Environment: real
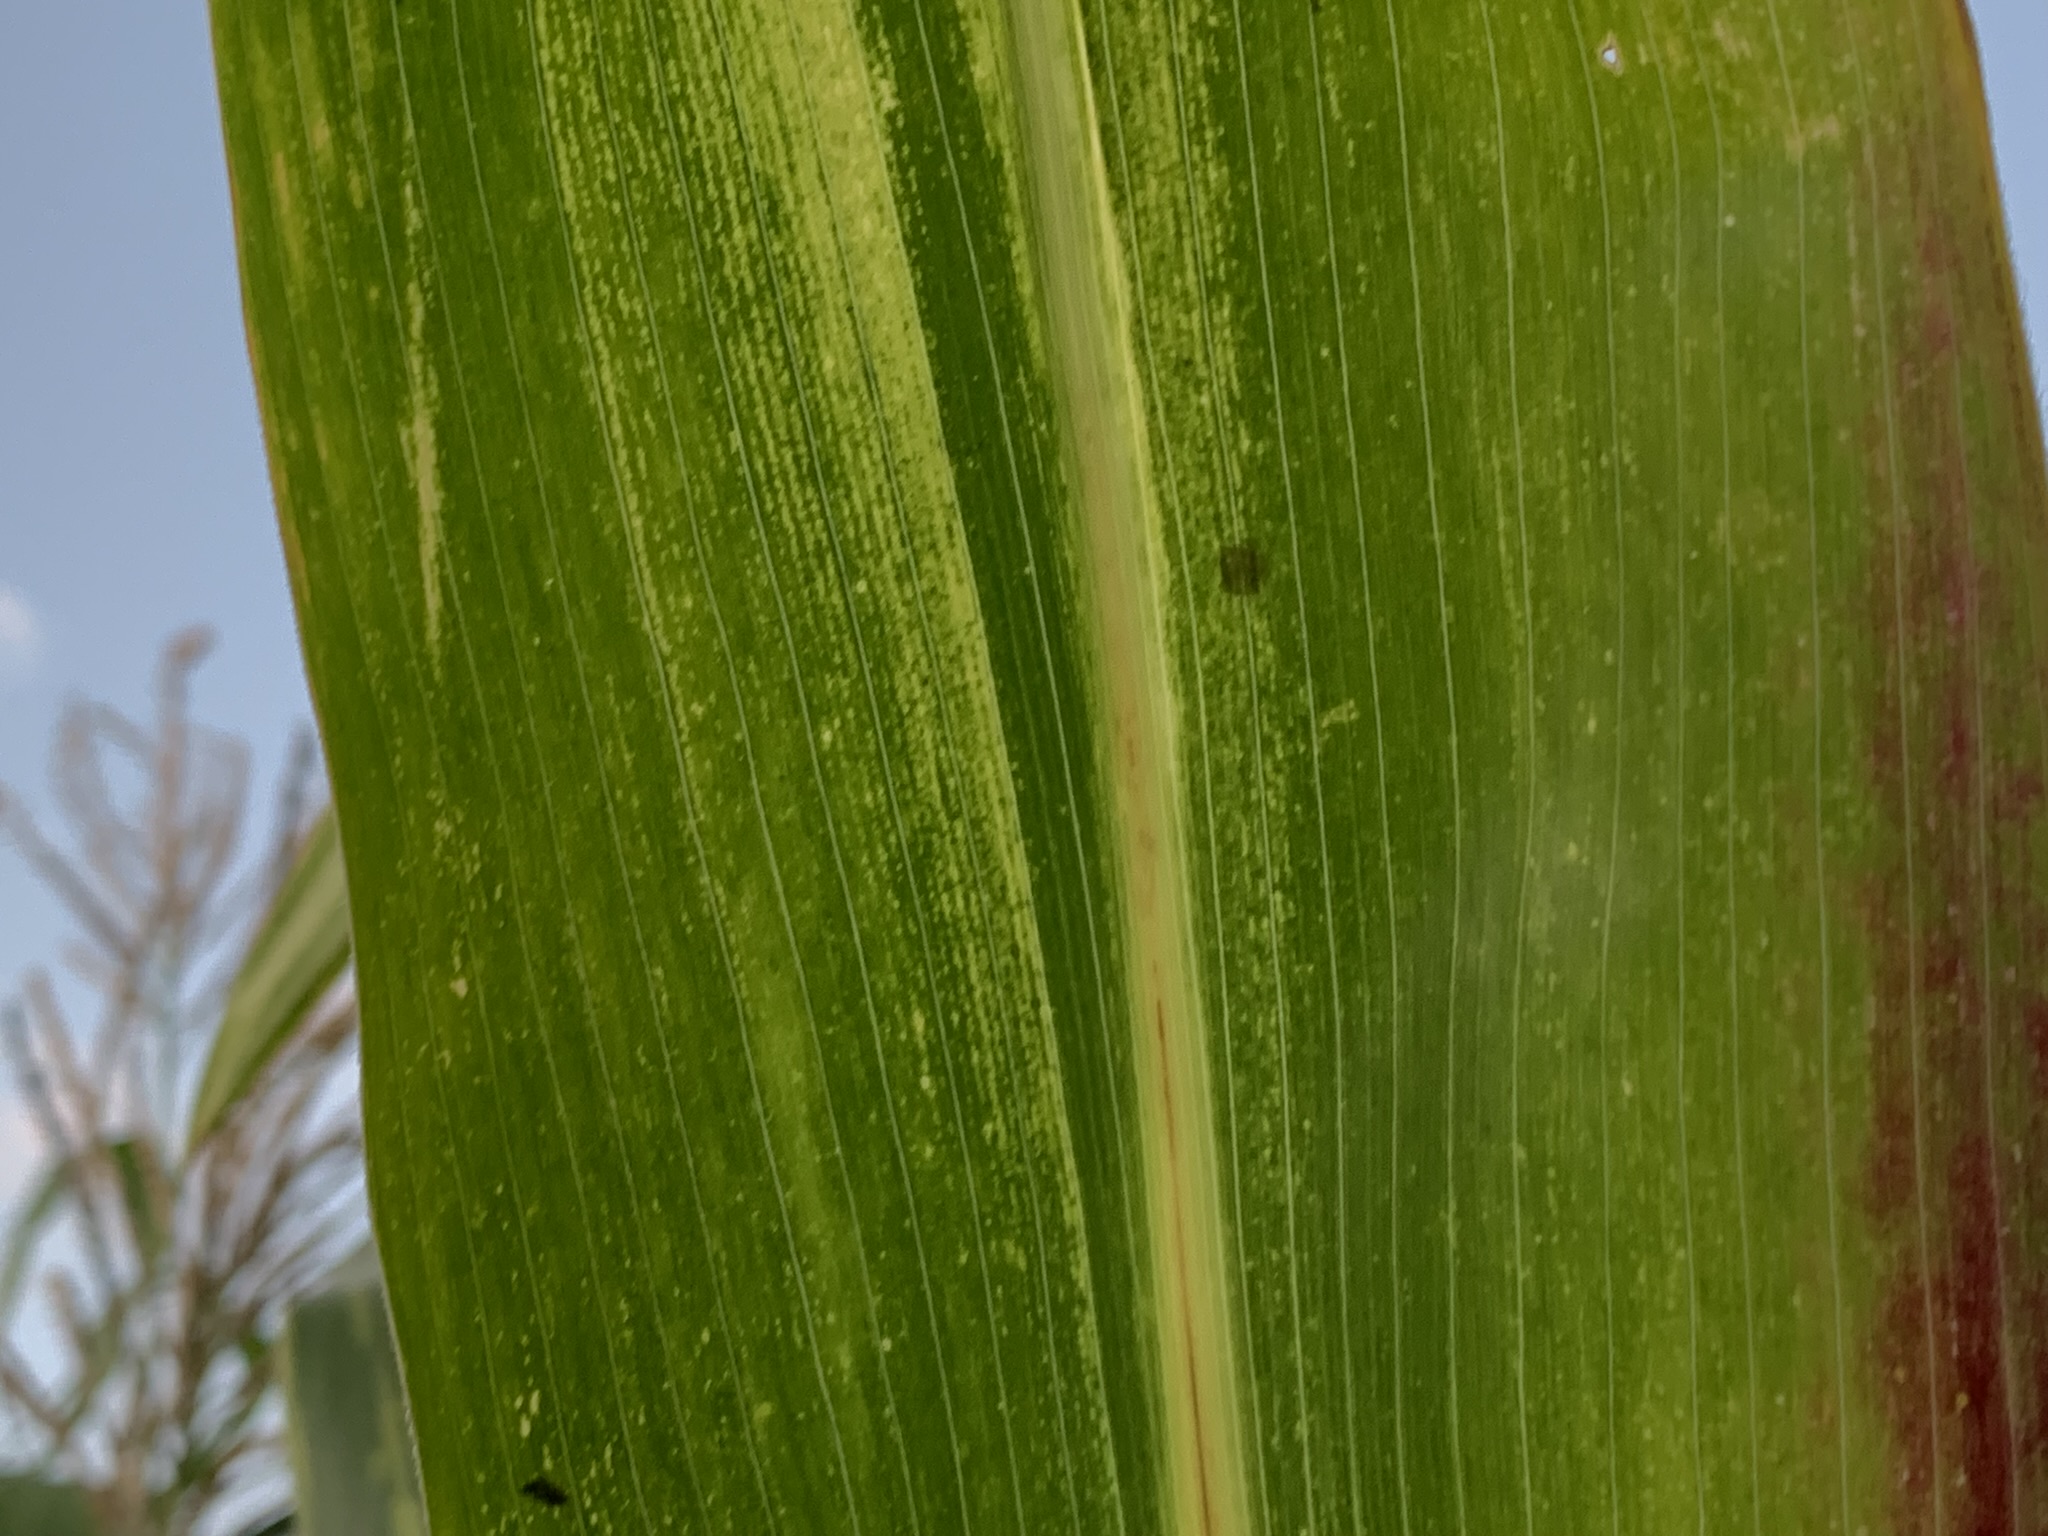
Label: lethal_necrosis